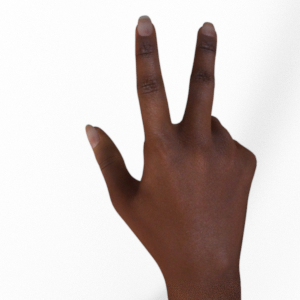
Label: scissors